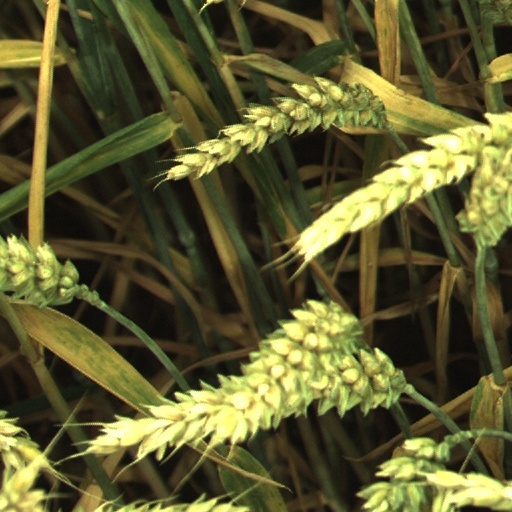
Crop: wheat